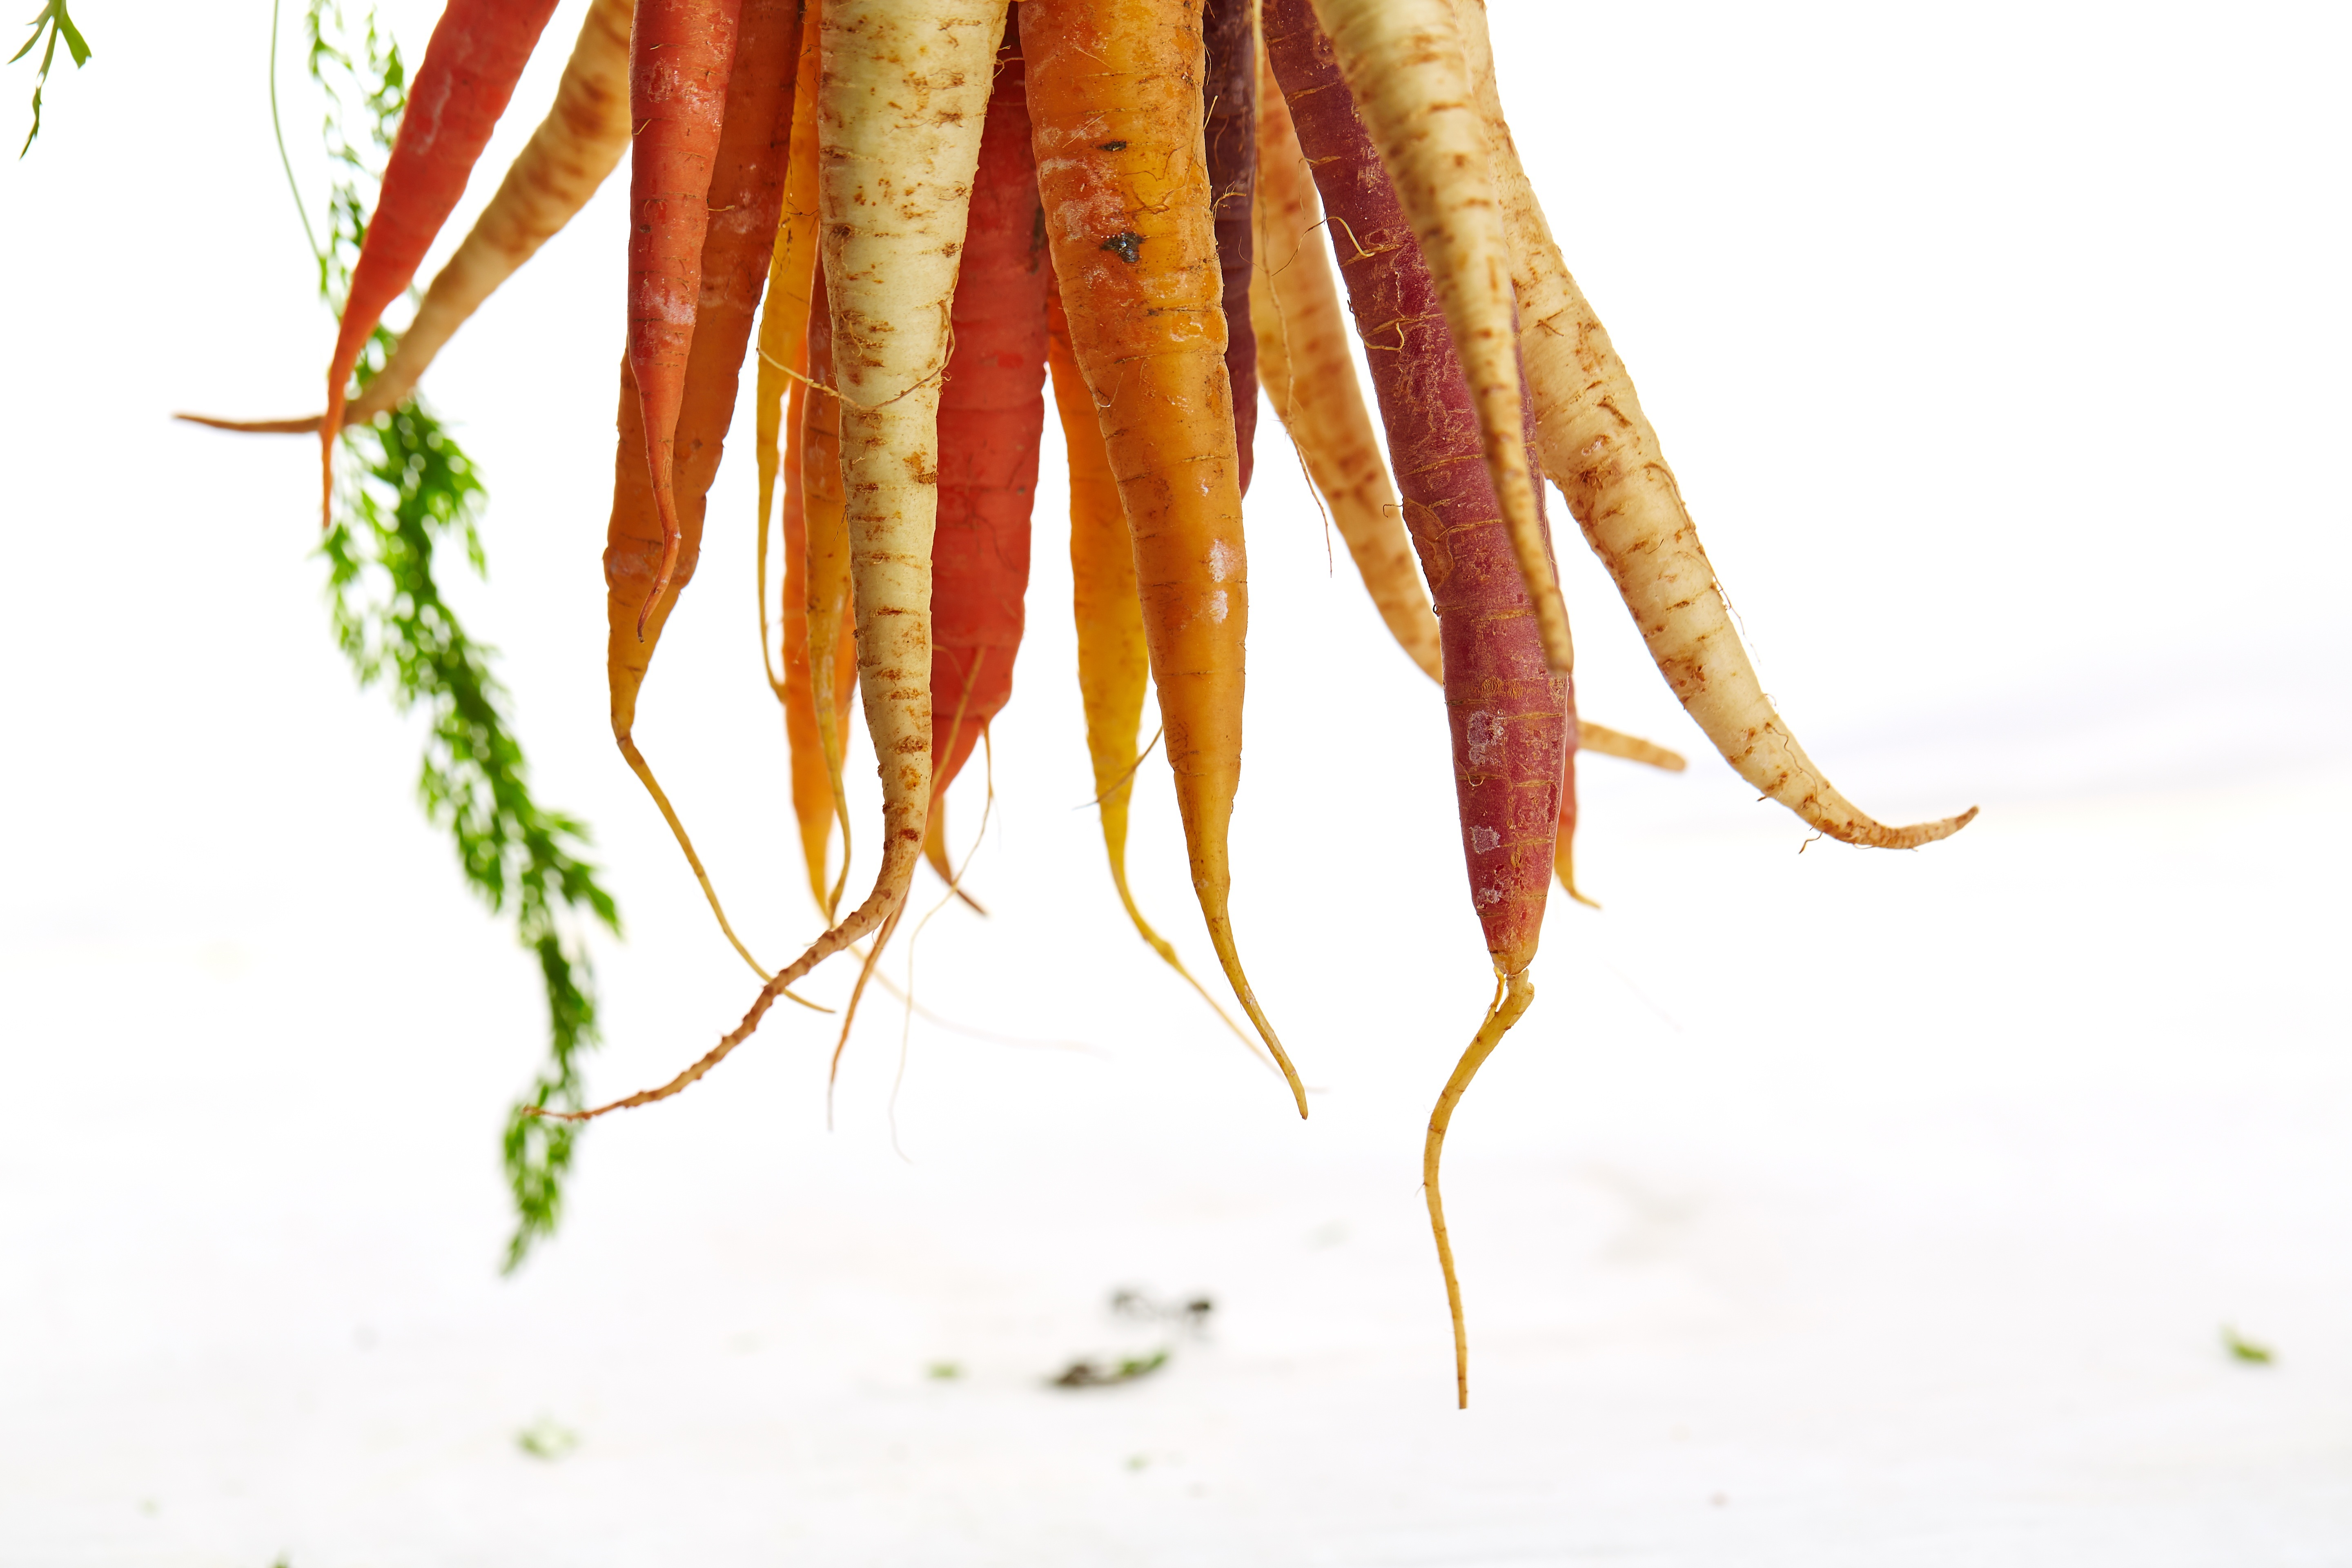
plant, leaf, food, produce, vegetable, fresh, hanging, healthy, carrot, dangling, carrots, plant stem